Essi Sainio

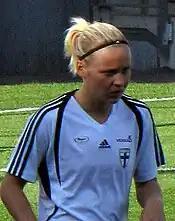
With Finland's national team in 2009

Sainio made her debut in the Finnish national team on 5 June 2006 against Belgium. A few weeks later she signed a three-year deal with the then German champion 1. FFC Turbine Potsdam. During the 2006 FIFA U-20 Women's World Championship in Russia, she suffered a fracture of her middle foot. She then suffered the same fracture in March 2007 at the Algarve Cup and again in July 2007 at the Nordic Cup.